A Home on the Range

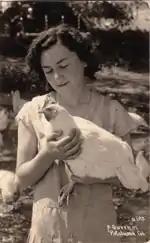

A Home on the Range: The Jewish Chicken Ranchers of Petaluma is a 2002 documentary by Bonnie Burt and Judith Montell about a group of Jews who fled pogroms in Eastern Europe and into prejudice in America. The group then organized a socialist society in the rural Northern California town of Petaluma and raised chickens to support themselves.